St. John the Evangelist's Church, Paczków

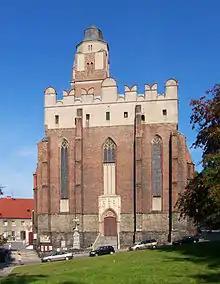
St. John the Evangelist's Church

St. John the Evangelist's Church in Paczków, Poland, is a Gothic church built in the fourteenth century. The church belongs to the Roman Catholic Diocese of Opole.